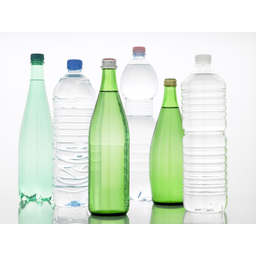
Label: bottles